Grace Chandler

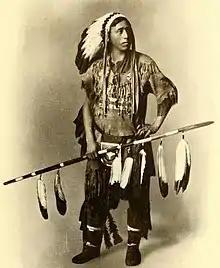
A portrait of an Ojibwe performer in Petoskey, by Grace Chandler Horn, from a 1912 publication.

Chandler started her work in photographer as an assistant to her brother, Charlie Chandler, at his photography studio. As Grace Chandler Horn, she operated the Horn Art Shop in Petoskey, Michigan with her husband from 1899 to 1913, and then on her own. Her shop was part of the tourist attractions built around the annual "Hiawatha Pageant" in Petoskey, so its best sellers were prints and postcards related to that event. Her photographs of the Ojibwe performers and scenes in the pageant were published in 1911 as illustrations in an edition of Longfellow's "The Song of Hiawatha". A second volume featuring her work appeared the next year, as an illustrated libretto of the pageant, published by the railroad.